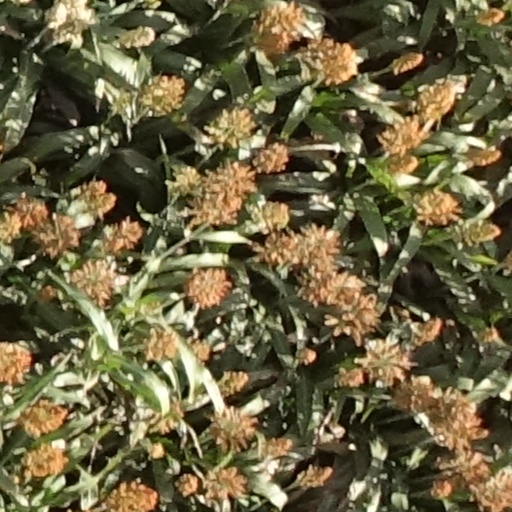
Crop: sorghum